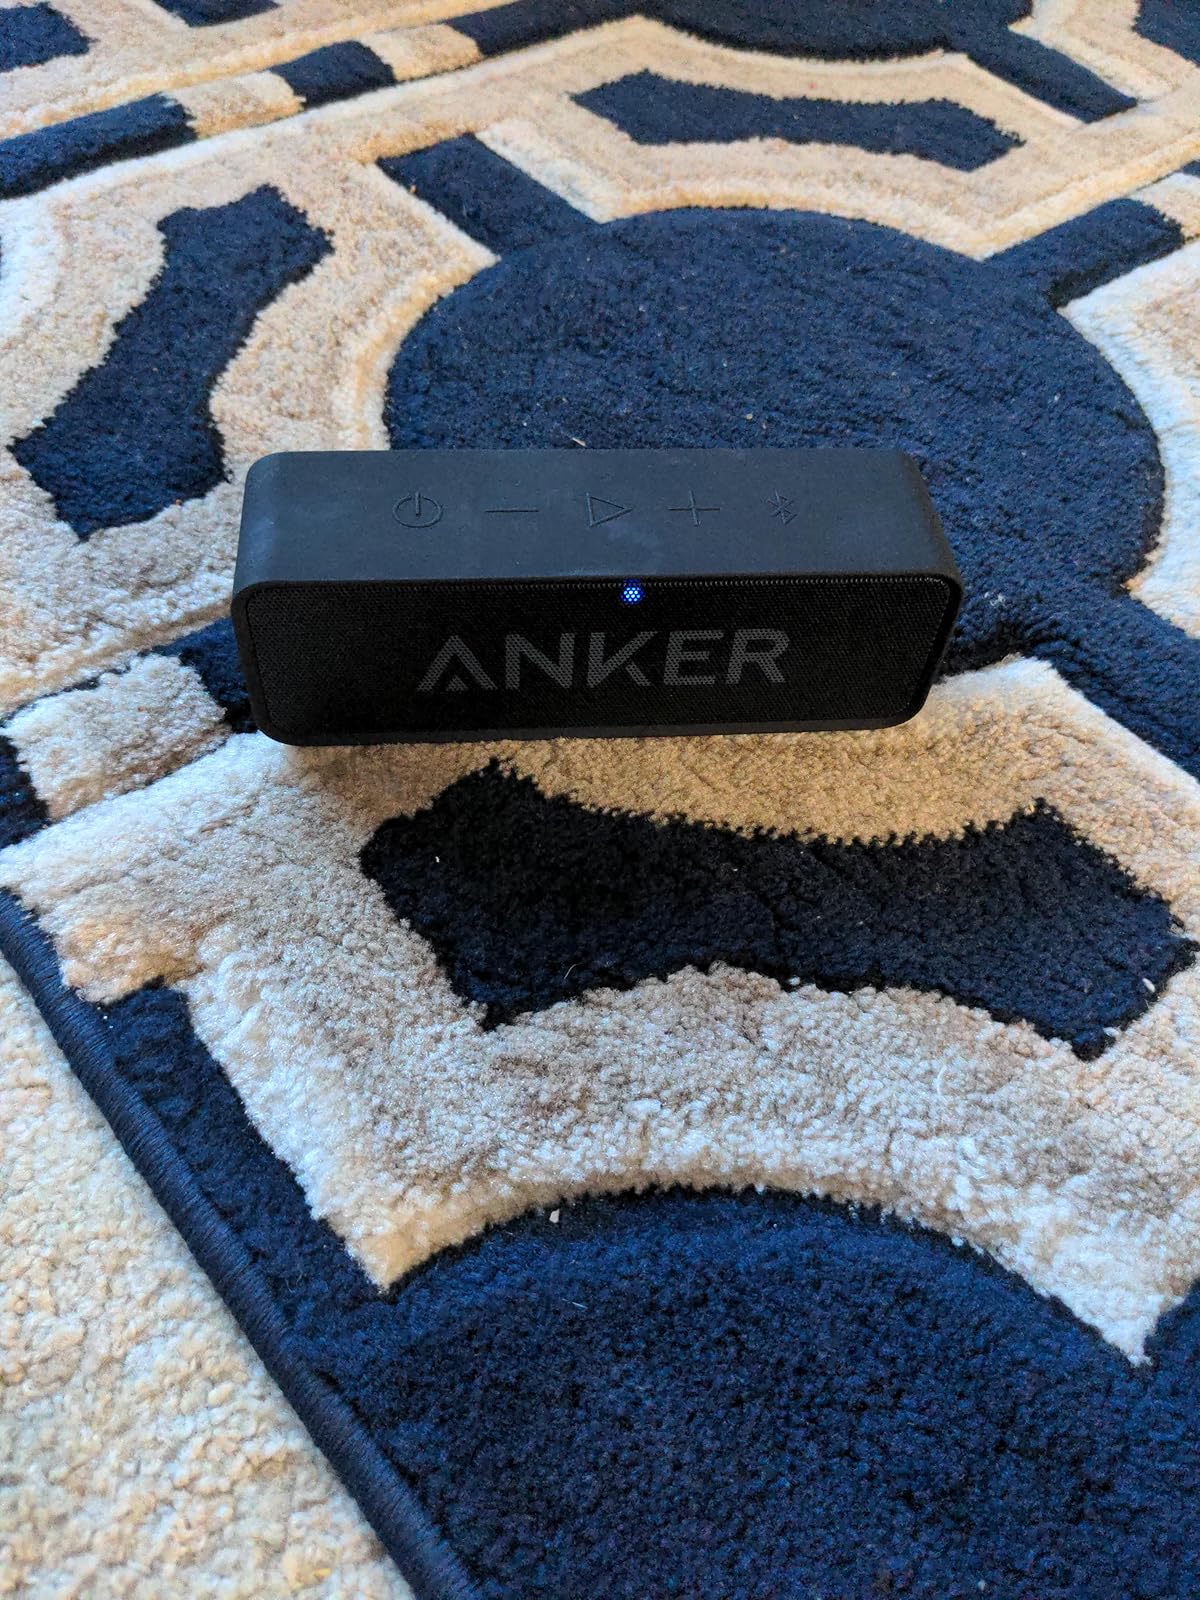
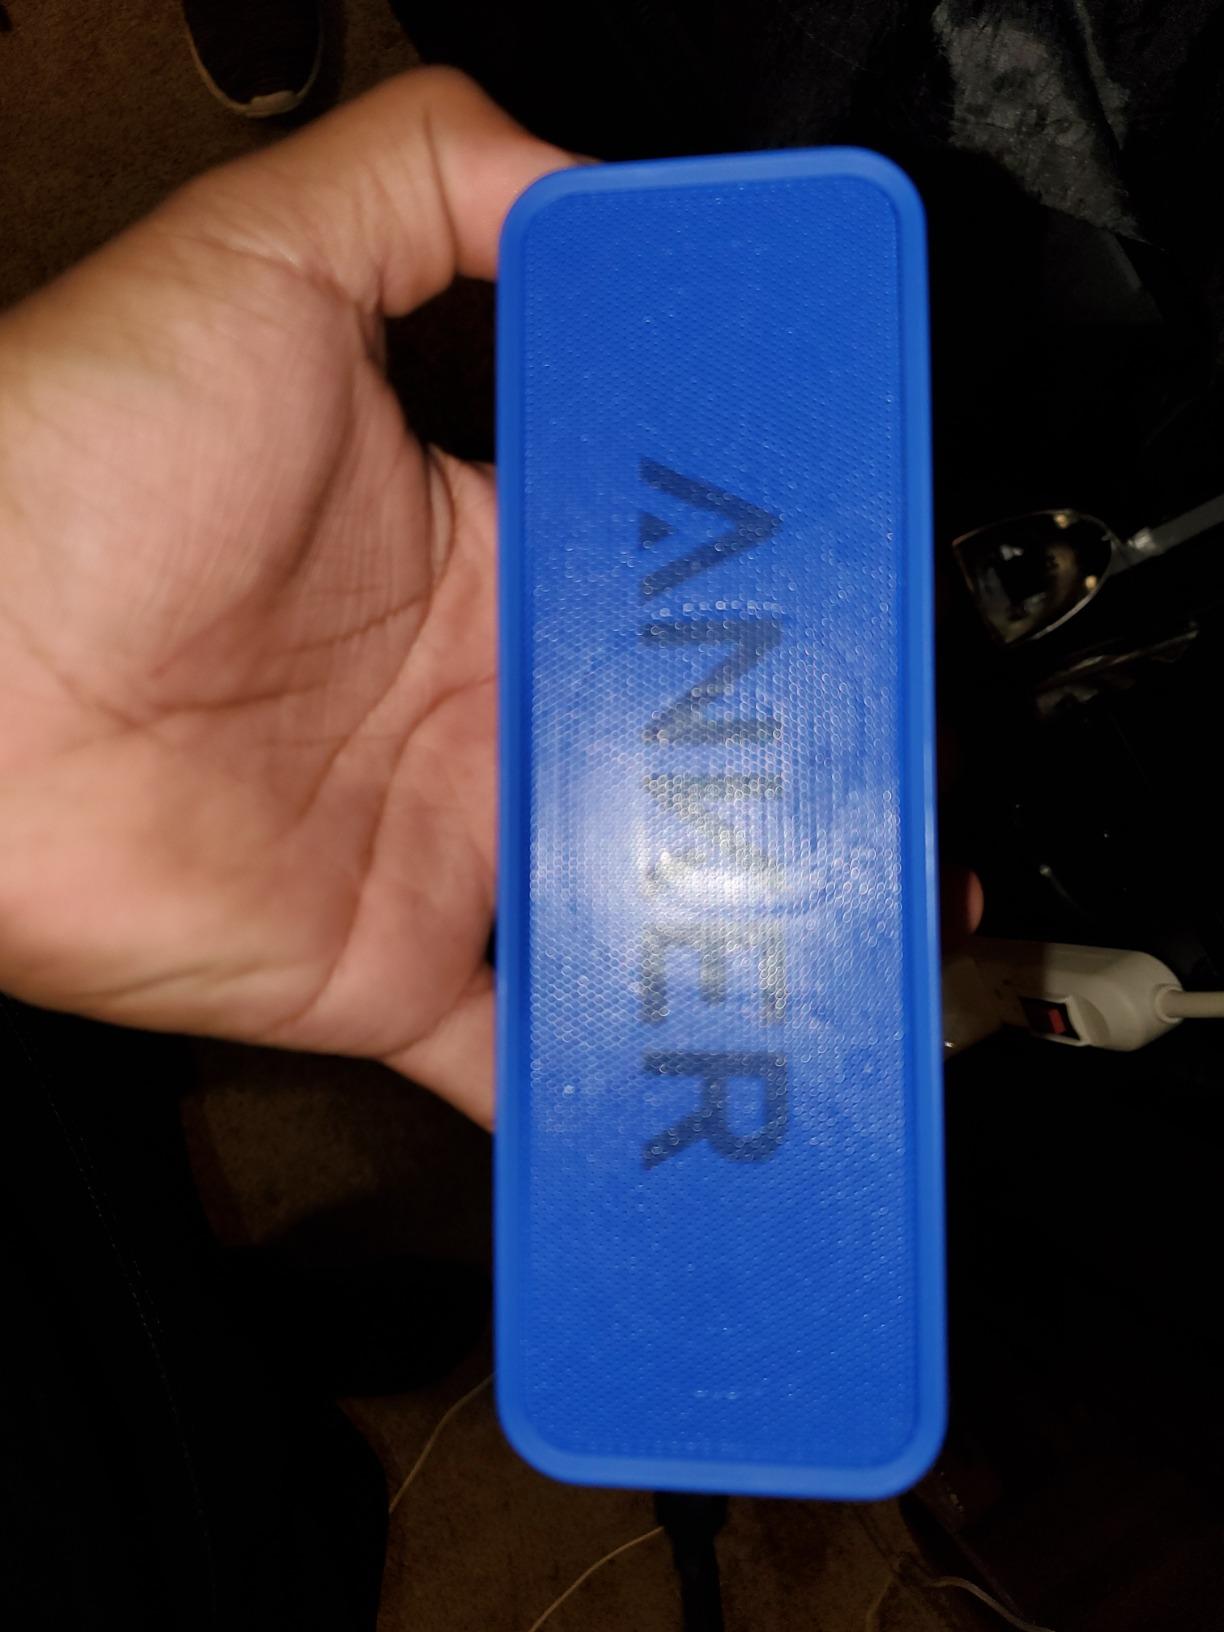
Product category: speaker
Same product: no